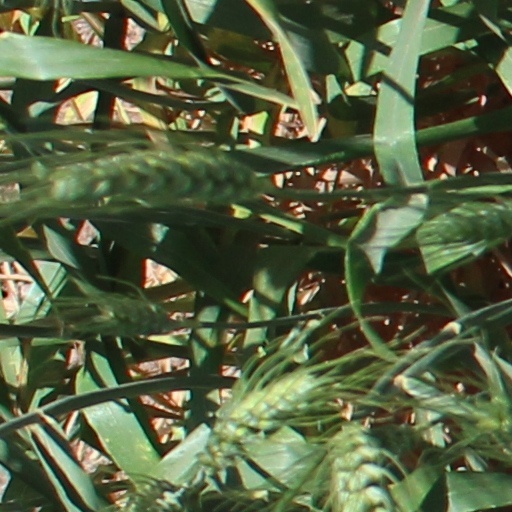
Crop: wheat